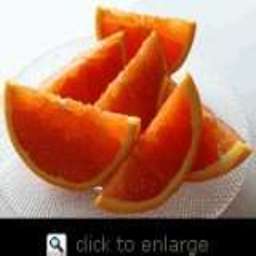
Label: Orange